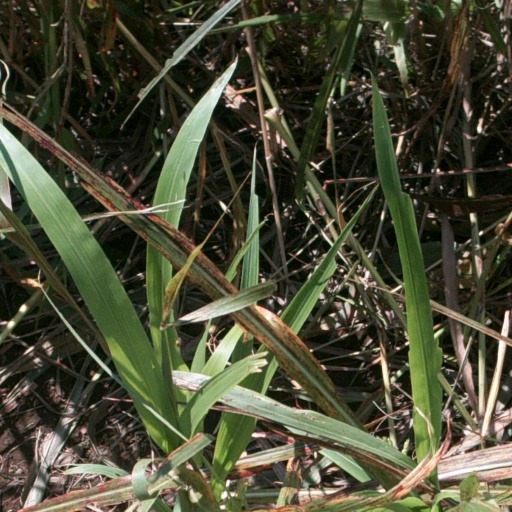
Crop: sorghum